Fontaine Palatine

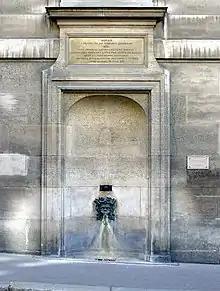
La fontaine Palatine

The fontaine Palatine is a fountain in Paris located at 12 rue Garancière, in the 6th arrondissement, near the Luxembourg Palace and Luxembourg Garden.